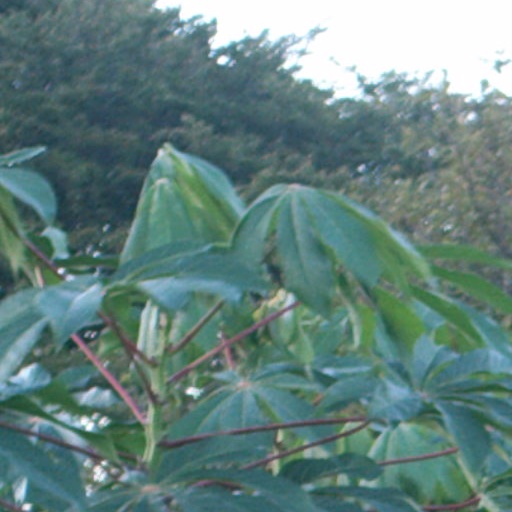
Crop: cassava